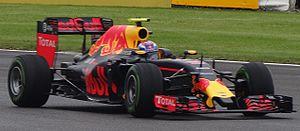
Le Grand Prix automobile de Grande-Bretagne 2016, disputé le 10 juillet 2016 sur le circuit de Silverstone, est la 945ᵉ épreuve du championnat du monde de Formule 1 courue depuis 1950, à l'endroit où s'était disputée aussi la première d'entre-elles. Il s'agit de la soixante-septième édition du Grand Prix de Grande-Bretagne comptant pour le championnat du monde de Formule 1, la cinquantième disputée sur le circuit de Silverstone, et la dixième manche du championnat 2016.